Jacob Matham

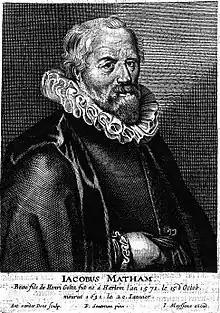
Portrait of Jacob Matham in Het Gulden Cabinet, engraving by Antony van der Does

Jacob Matham (15 October 1571 – 20 January 1631), of Haarlem, was an engraver and pen-draftsman.